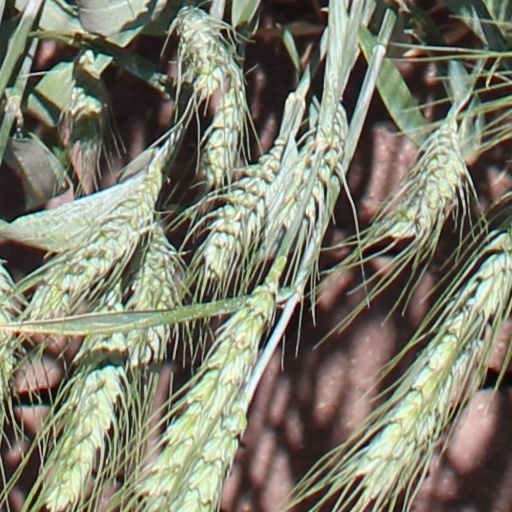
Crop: wheat